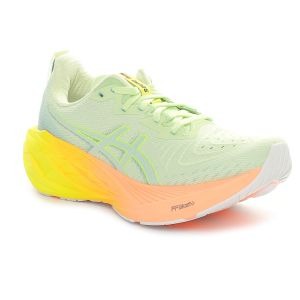
Asics Scarpa da Running Donna  Novablast 4 Paris Verde Chiaro   Sconto 30%
Prezzo: 105,00 €